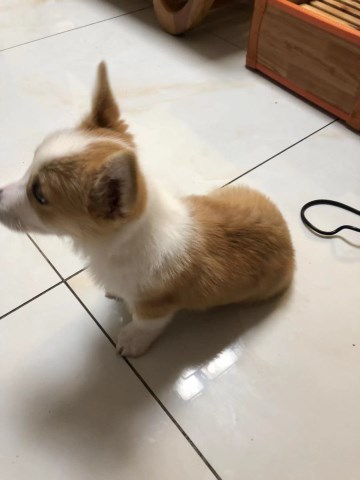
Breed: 2909-n000116-Cardigan